Fielding Gray

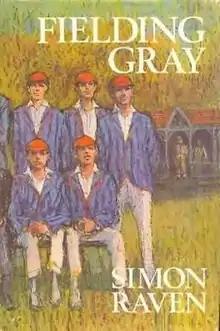
First edition (publ. Anthony Blond)

Fielding Gray is Volume IV of the novel sequence "Alms for Oblivion" by Simon Raven, published in 1967. It was the fourth novel to be published in The "Alms for Oblivion" sequence though it is the first novel chronologically. The story takes place during the period right after World War II, from May to September 1945